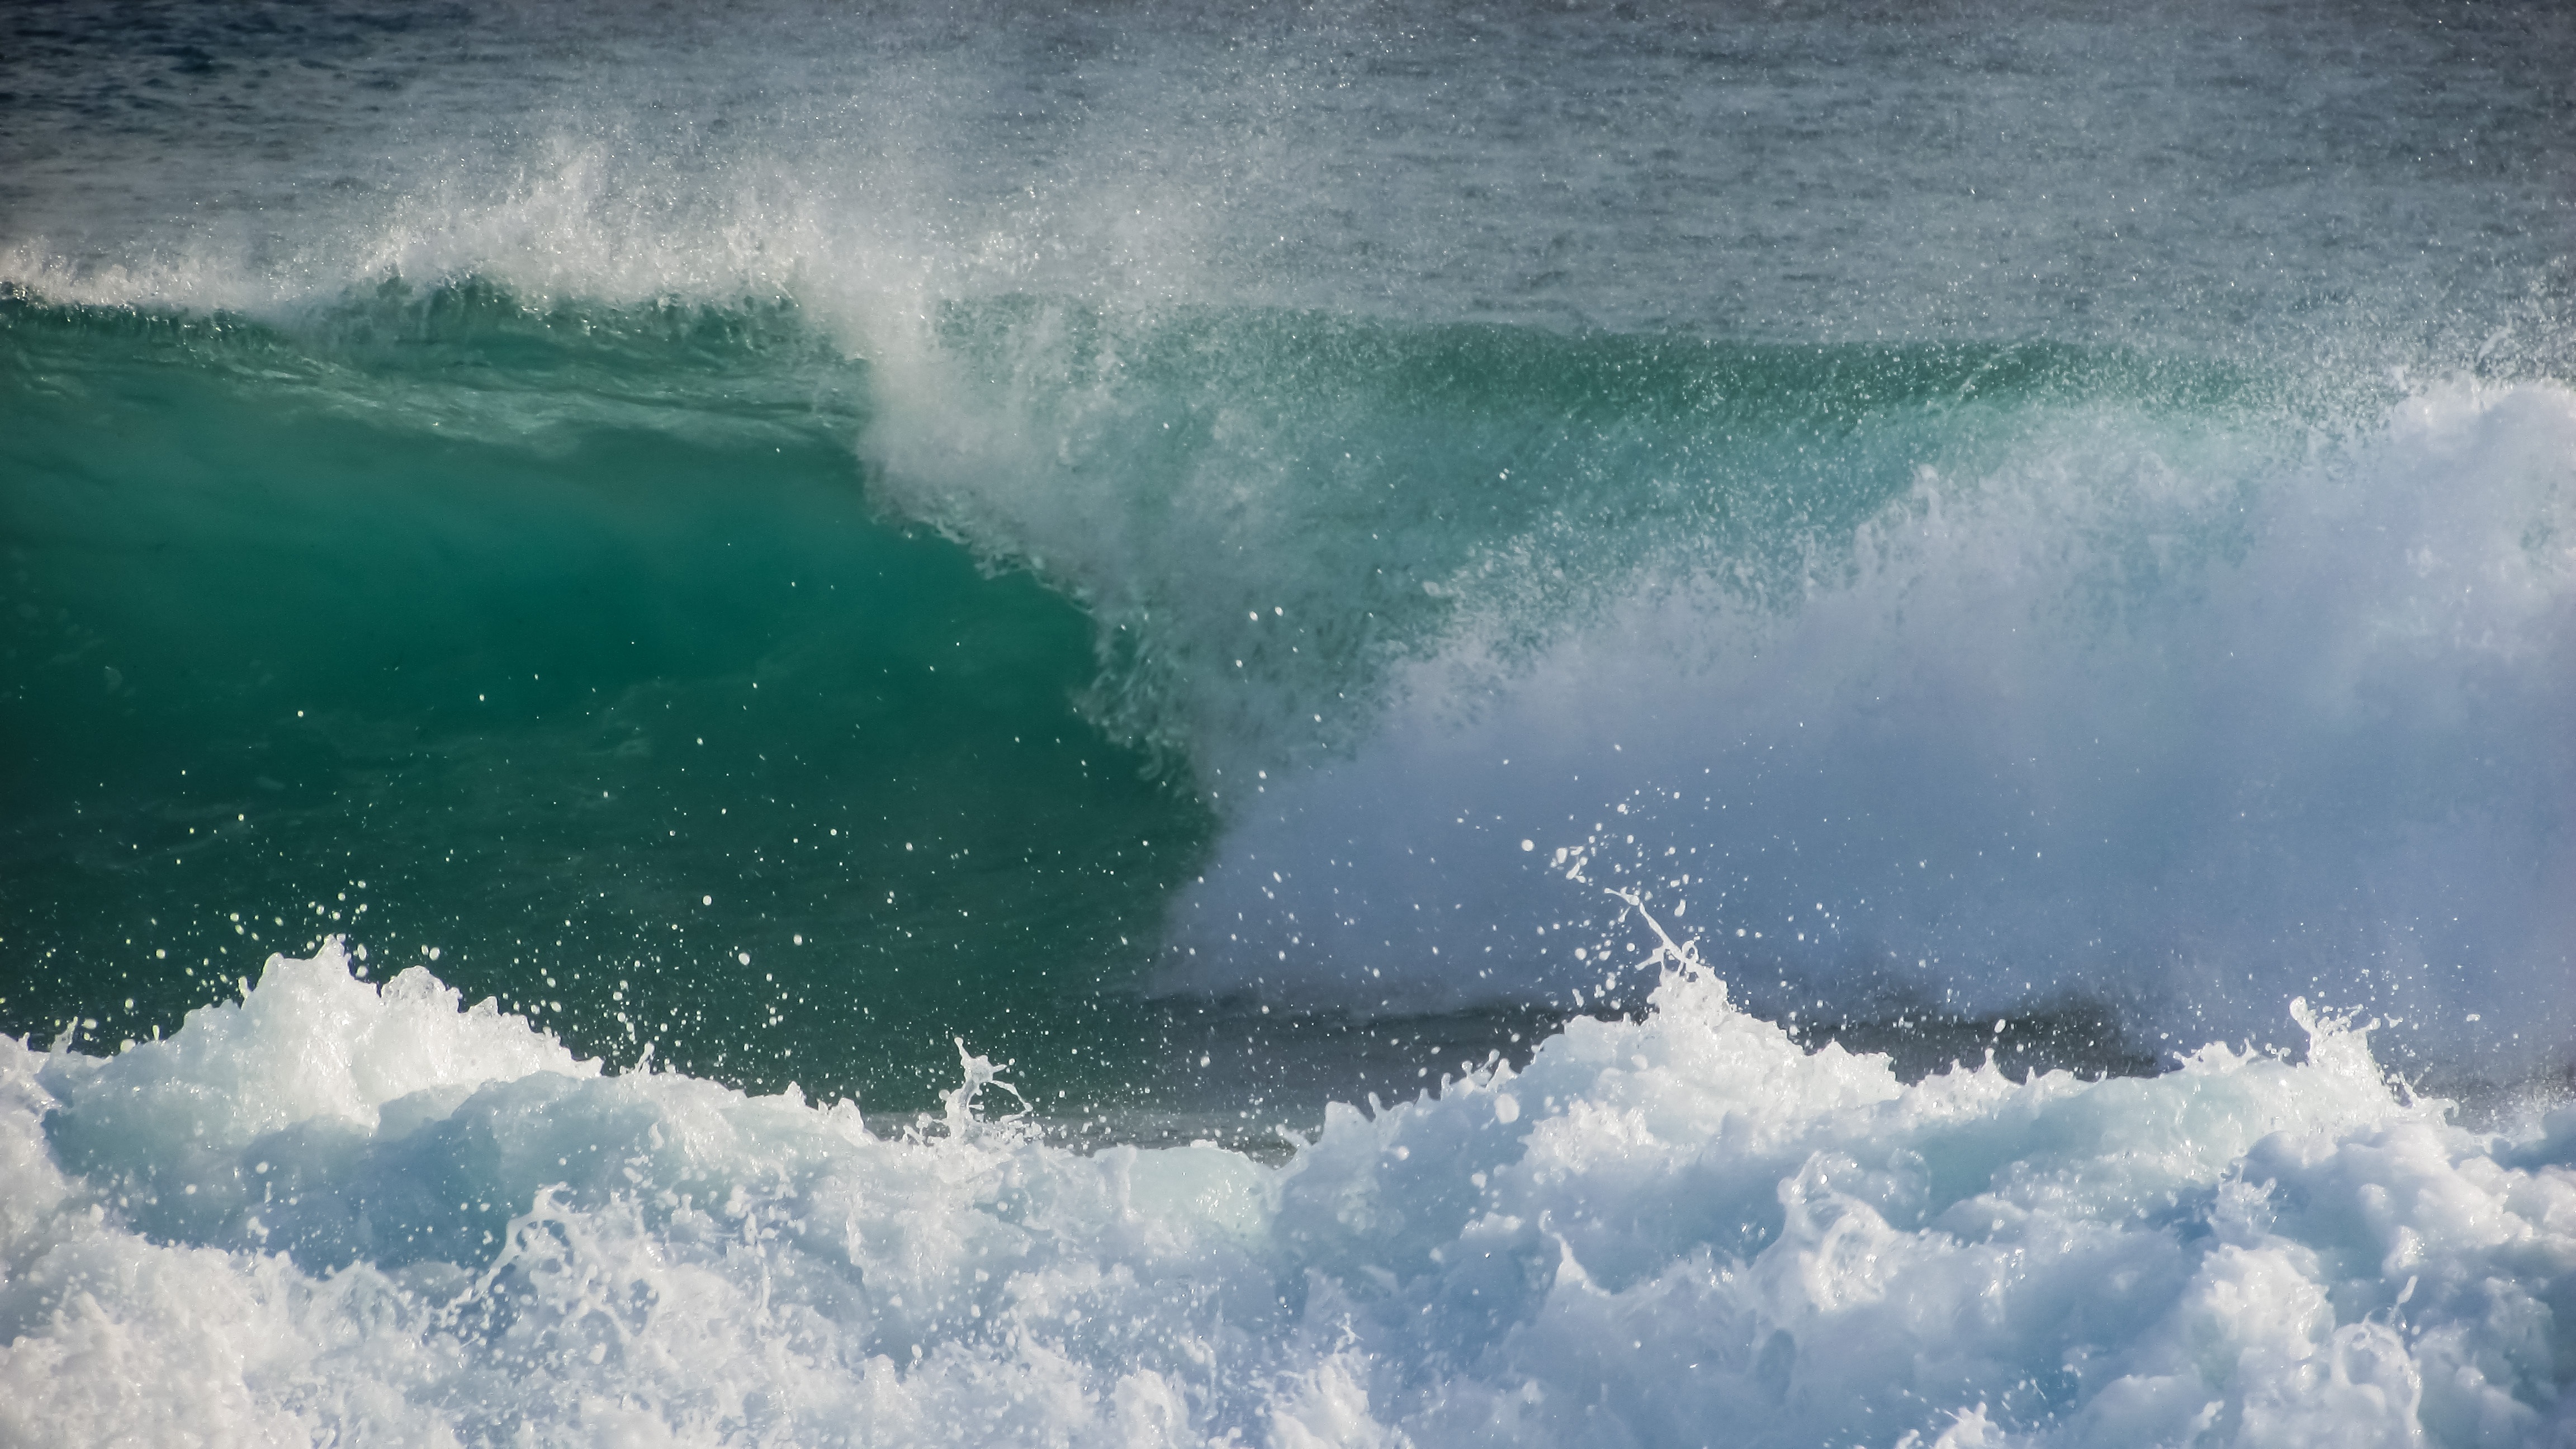
sea, water, nature, ocean, liquid, shore, wave, wind, motion, foam, surfing, splash, spray, blue, energy, power, drops, spectacular, smashing, water sport, atmosphere of earth, wind wave, surface water sports